Yanky Clippers

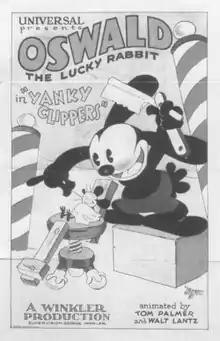
Theatrical poster

Yanky Clippers is a 1929 silent animated short film starring Oswald the Lucky Rabbit. It is among the few shorts created during the Winkler period known to exist. The cartoon is also Oswald's last silent film.